Battle of the Aegates

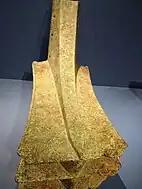

Catulus was granted a triumph to celebrate his victory, while Falto was granted a separate and slightly junior triumph. To celebrate the victory, Catulus built a temple to Juturna in the Campus Martius, in the area of Rome currently known as the Largo di Torre Argentina.